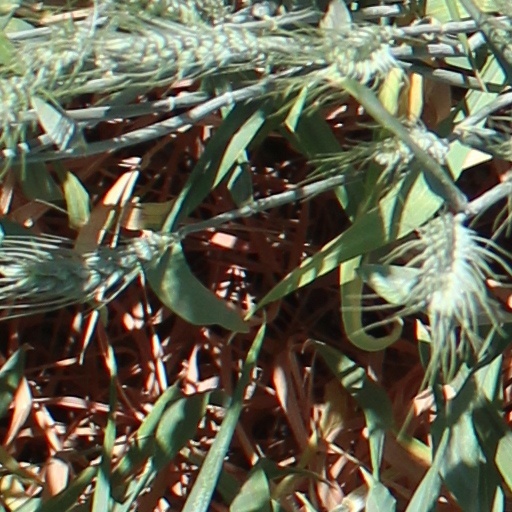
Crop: wheat